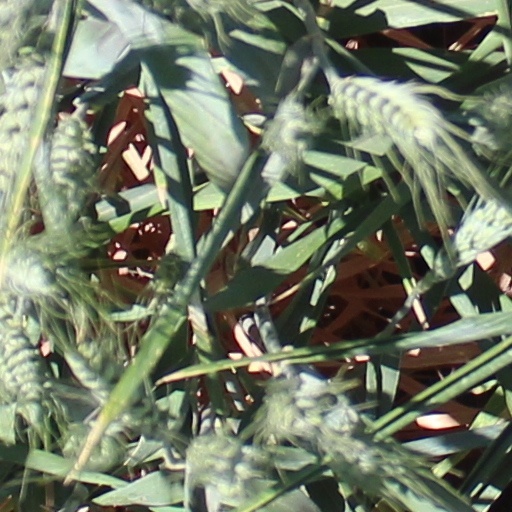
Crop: wheat